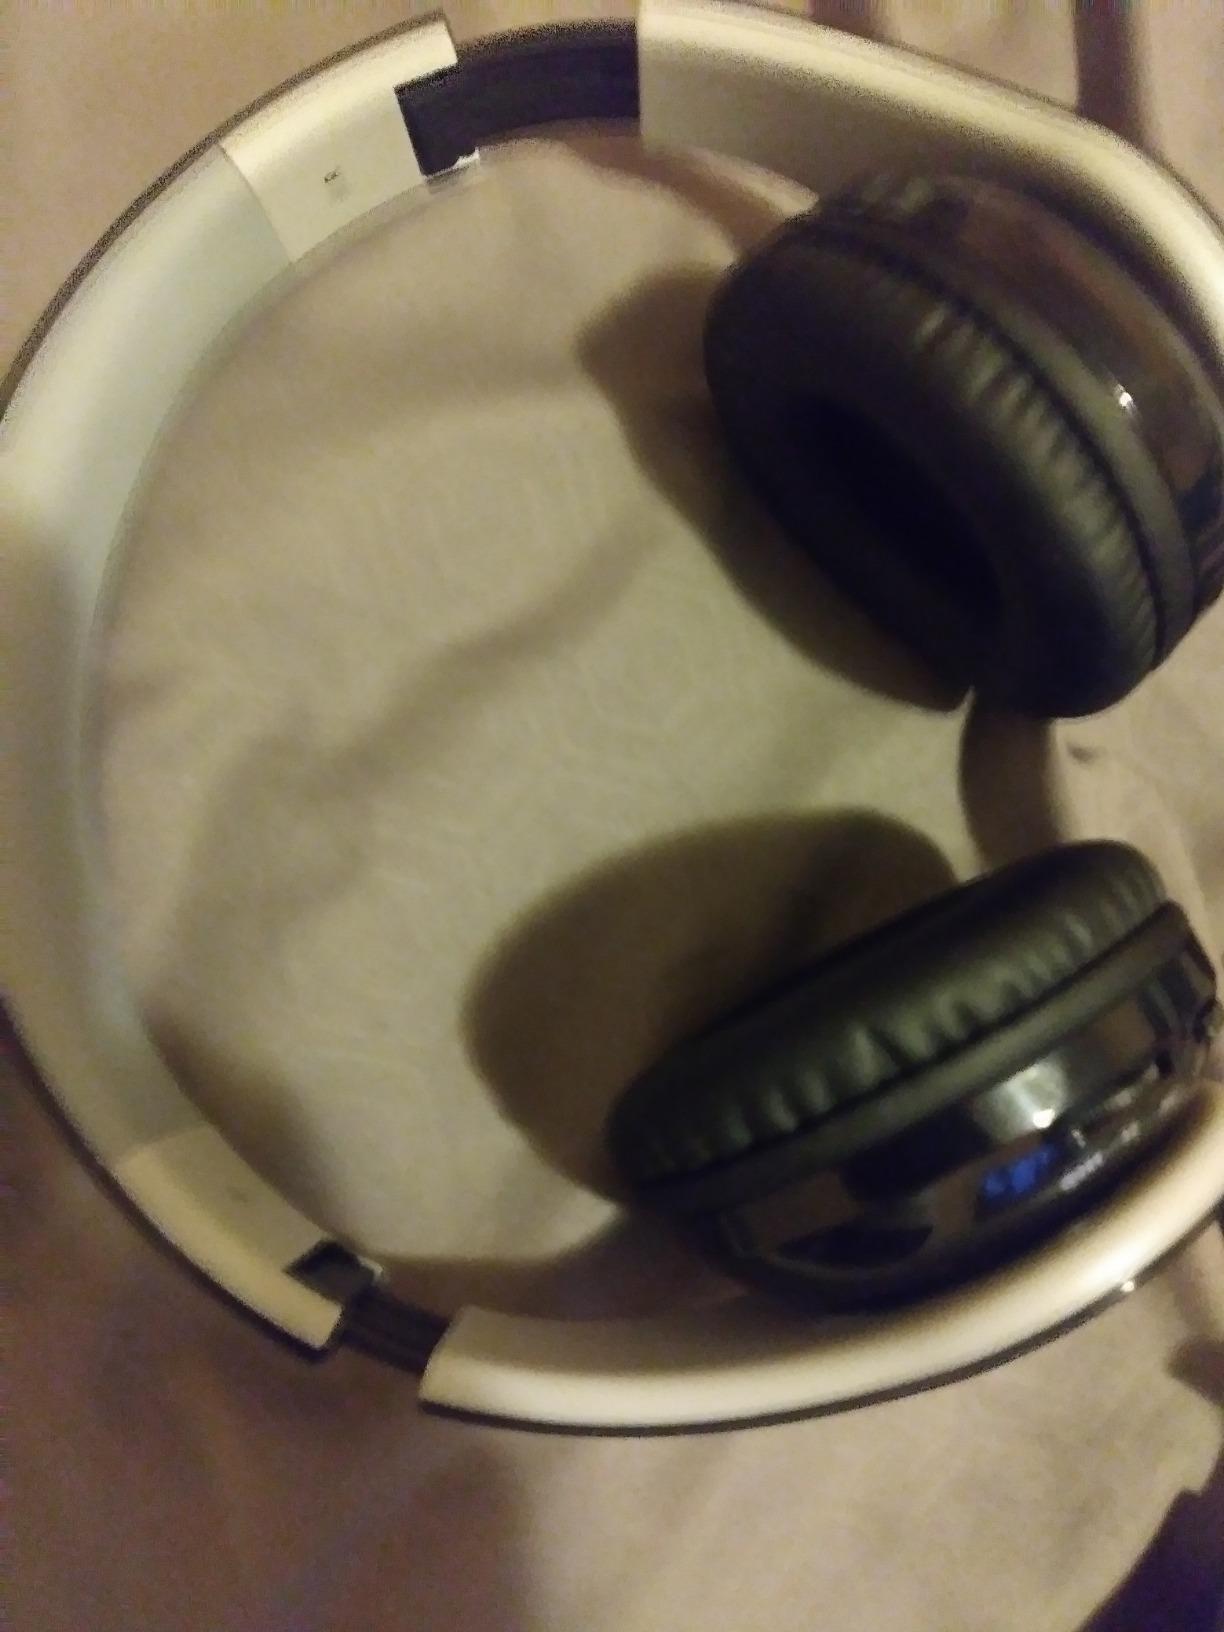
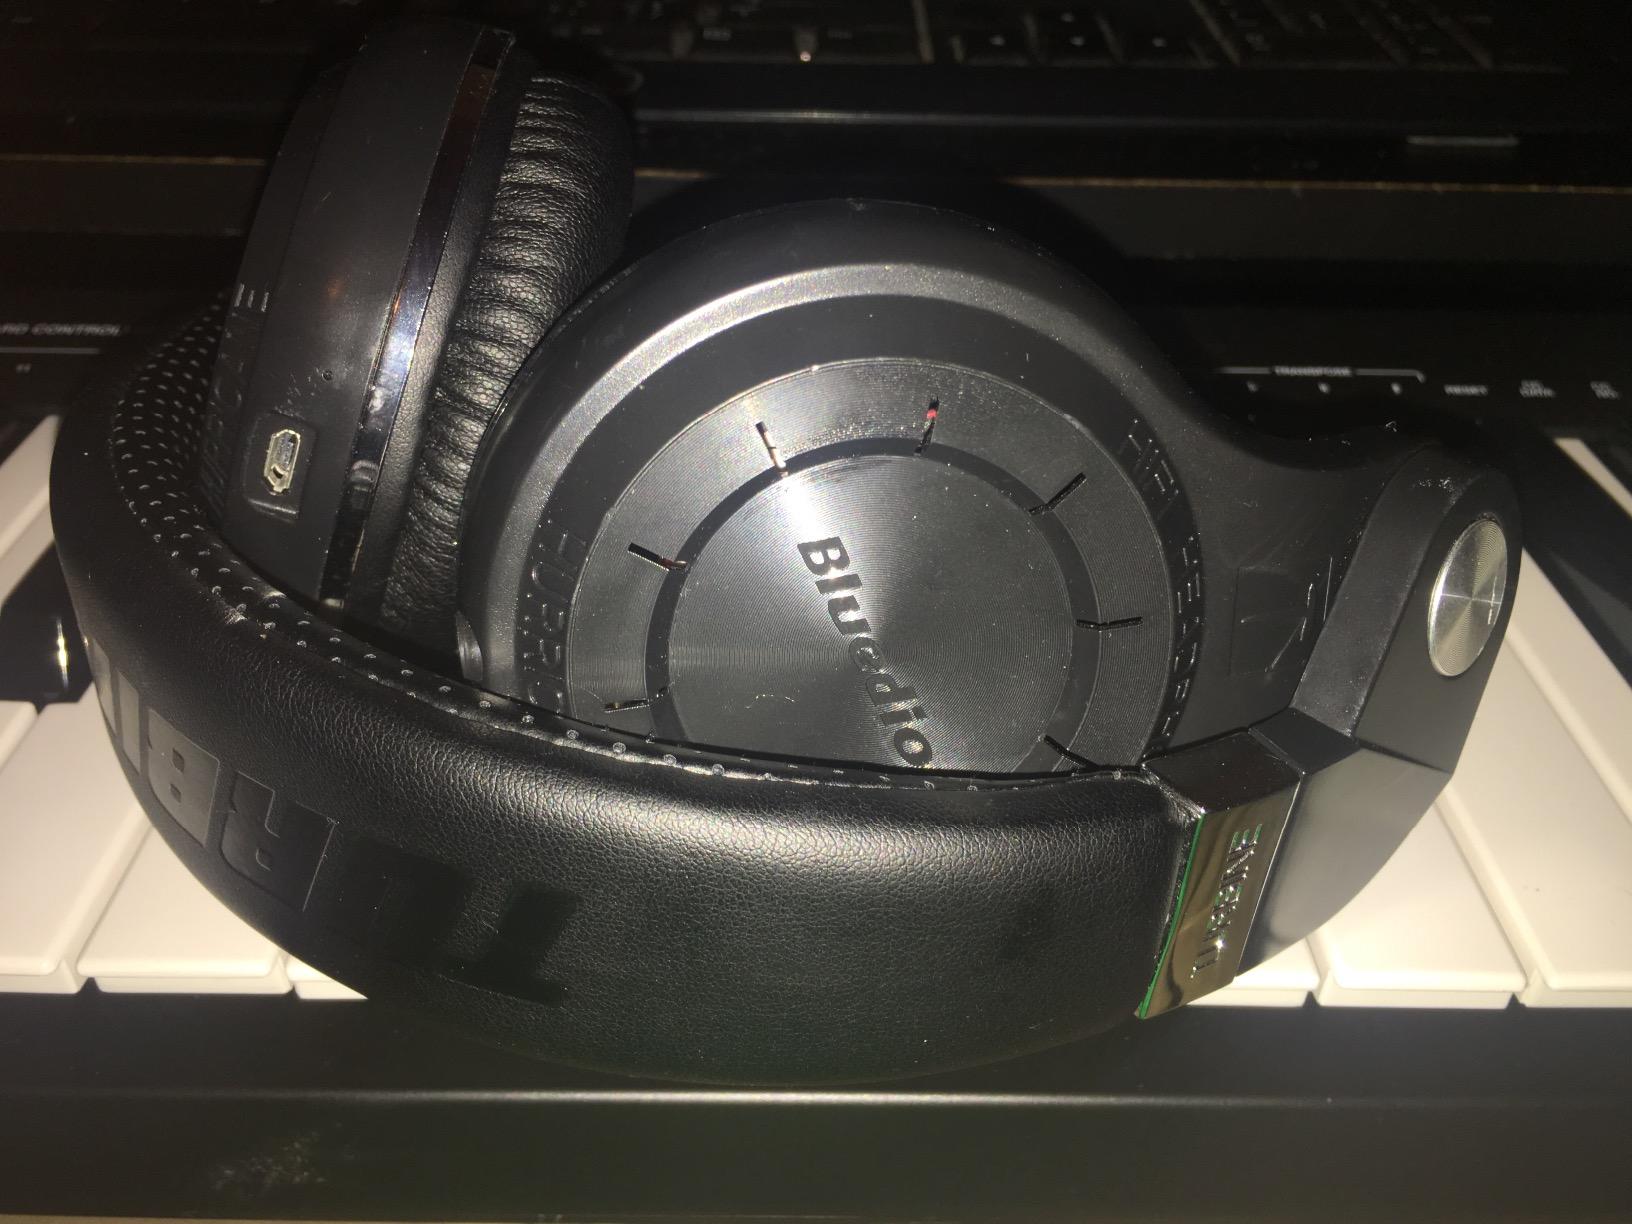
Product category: headphones
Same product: no